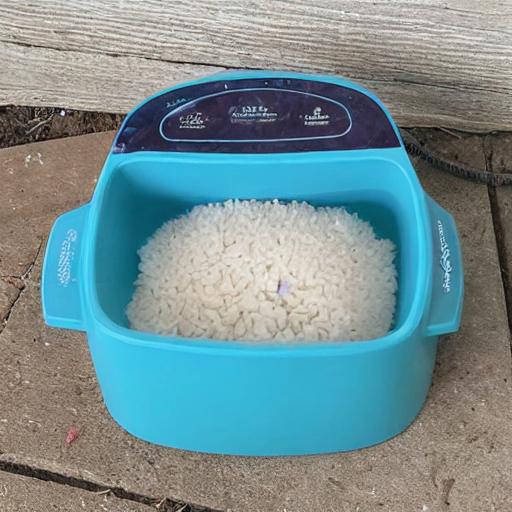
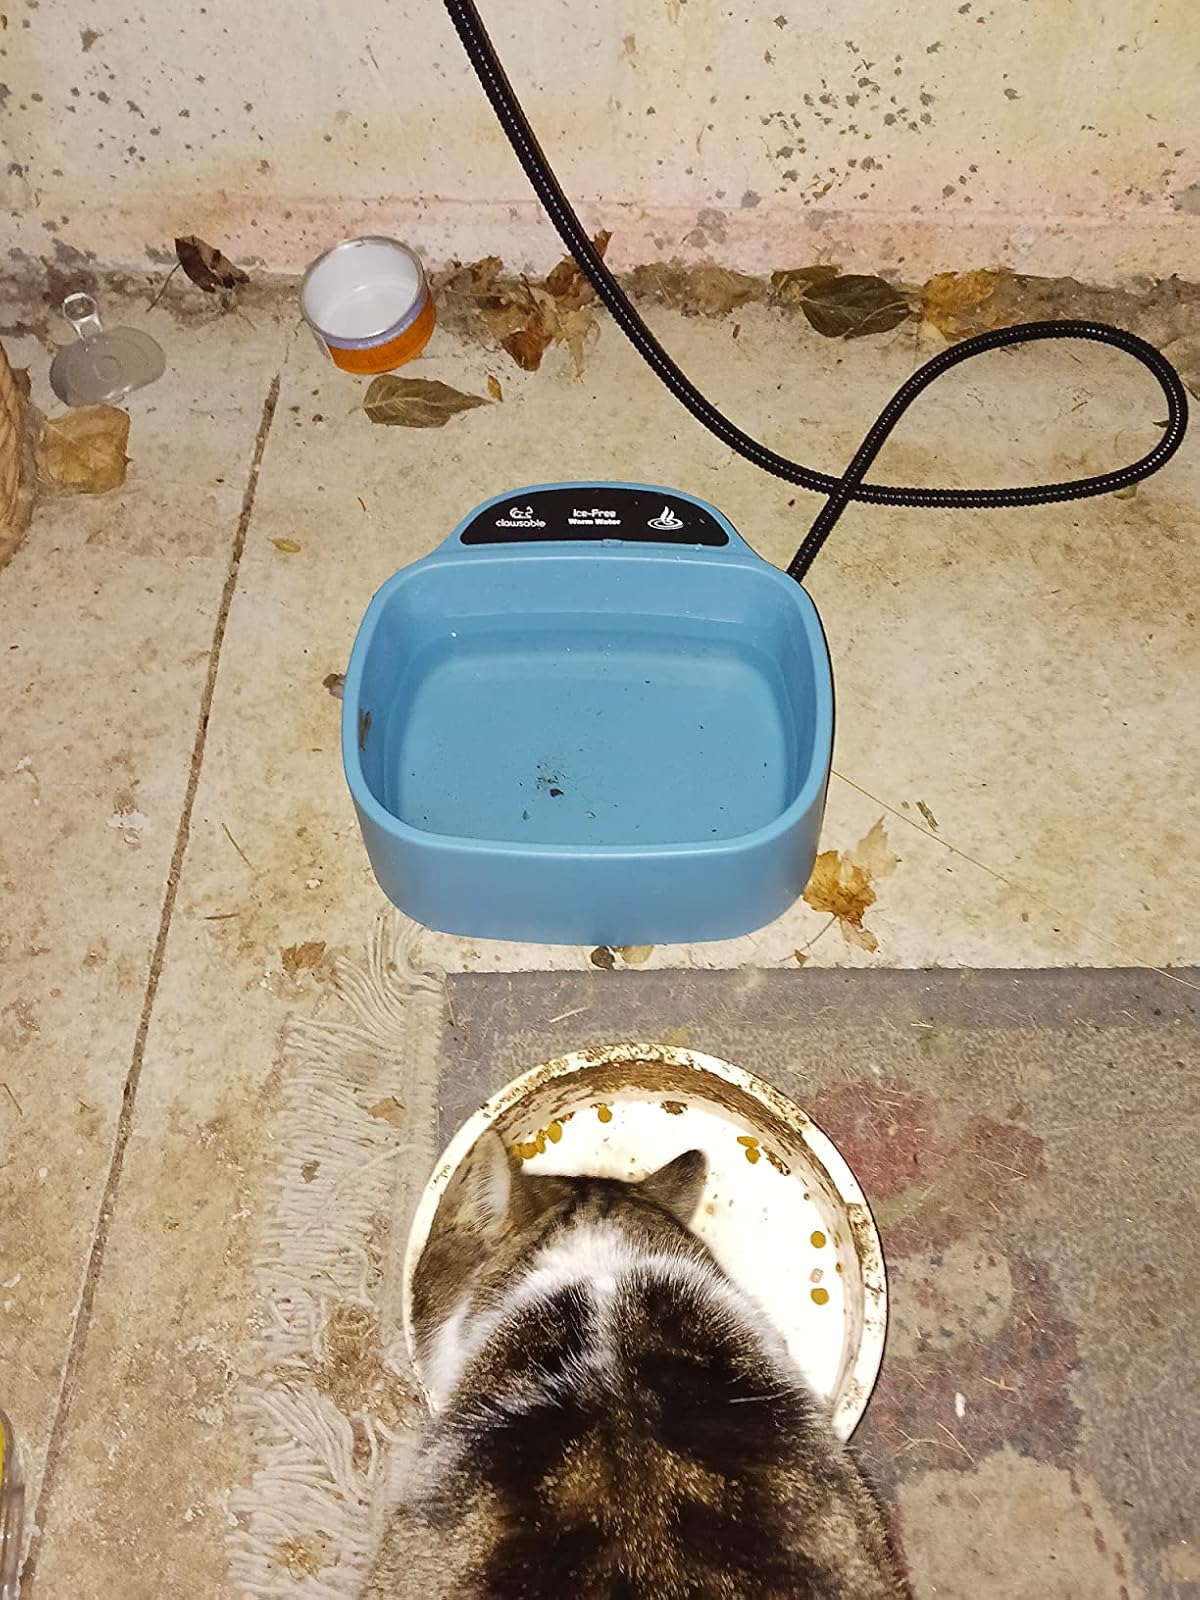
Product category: items_bowl
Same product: no